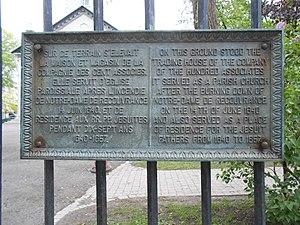
Plaque apposée à la clôture d'un terrain appartenant au diocèse anglican de Québec. On peut y lire
La Compagnie de la Nouvelle-France, aussi appelée Compagnie des Cent-Associés ou Compagnie du Canada, fut la première véritable tentative de colonisation de l'Amérique par la France. Les cent actionnaires, dont faisaient partie Samuel de Champlain et Richelieu, avançaient chacun un capital de 3 000 livres, ce qui constituait un capital de départ assez important pour cette compagnie.